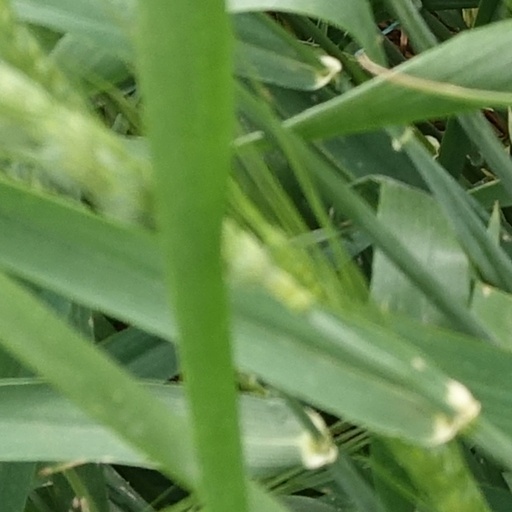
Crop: wheat